John Pourdehnad

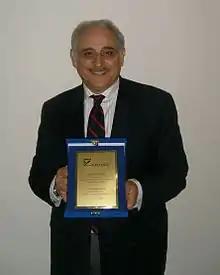
John Pourdehnad, Ph.D.

Pourdehnad primary areas of interest include implications of systems thinking in complex problem formulation, including complex project management, and systems redesign, knowledge development in creation of new products and services, and the development of socio-technical systems for learning and knowledge-to-wisdom management in complex adaptive systems.